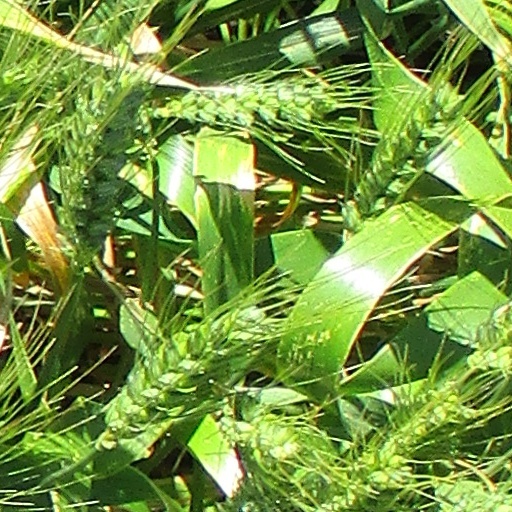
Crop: wheat